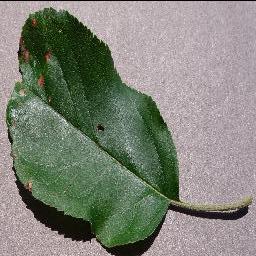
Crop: apple
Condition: black_rot